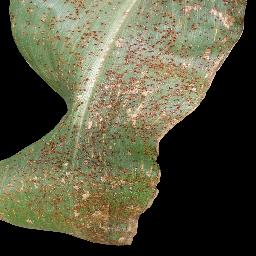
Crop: corn
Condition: (maize)_common_rust